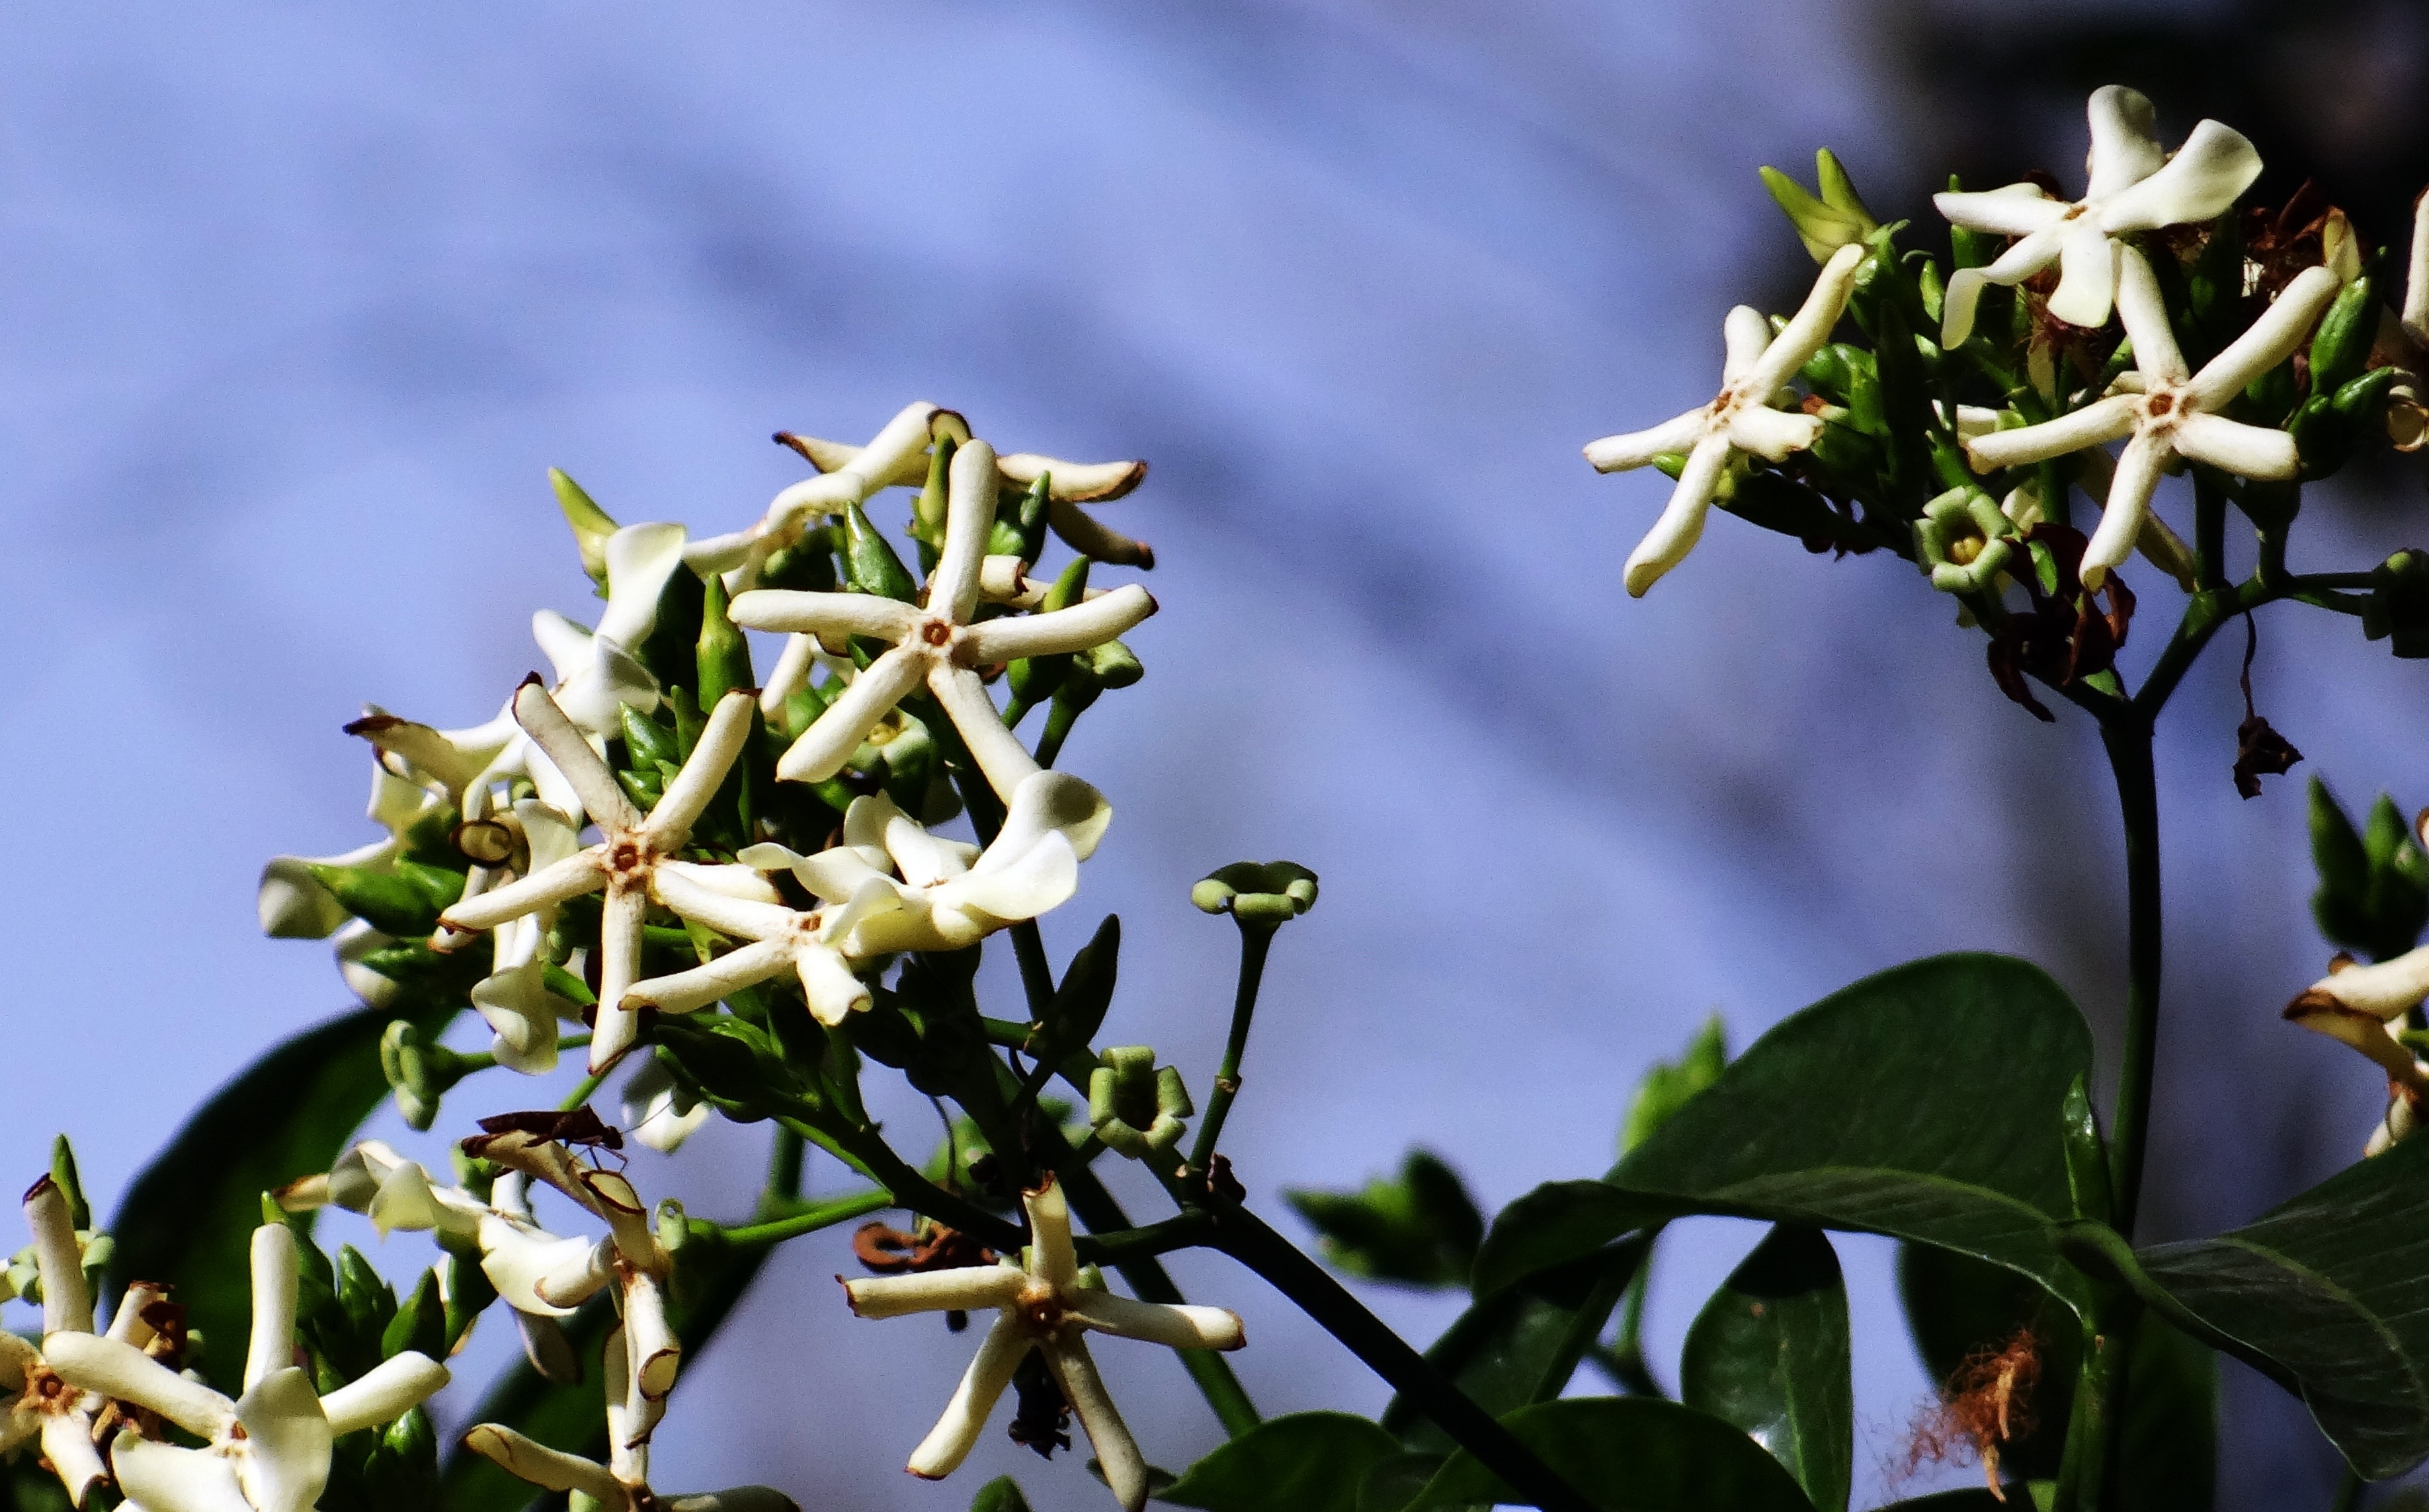
tree, nature, branch, blossom, plant, white, stem, leaf, flower, petal, bloom, floral, environment, spring, green, herb, produce, natural, botany, agriculture, flora, botanical, wildflower, outdoors, vegetation, shrub, india, horticulture, bud, organic, macro photography, jasmine, flowering plant, woody plant, land plant